Adele Kurzweil

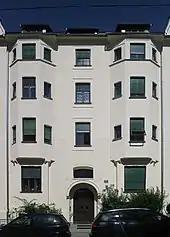
The building where the Kurzweil family was living

Adele Kurzweil was born in the Styrian capital Graz as sole child of social-democratic lawyer Bruno Kurzweil (born 1891 in Josefov Fortress, Bohemia) and his wife Gisela Trammer (born 1900 in Bohumín), both of Jewish descent. In mid-1926 both mother and daughter left the Jewish community, a move the father had already made 14 years ago. Named after her grandmother, Adele grew up well protected in a house in the district of Geidorf. Photos taken in the years 1928 and 1929 show her with children of the same age playing in the family's garden located about a mile from their home. The neighbor's garden which was also a popular playground was dubbed a "children's paradise" by friends of the Kurzweil family.